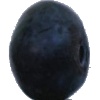
Label: Blueberry 1